Filep Karma

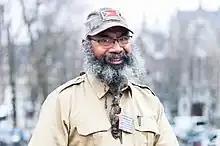
Filep Karma wearing his East Timorese hat and West Papuan flag as his clothing pin.

Filep Jacob Semuel Karma (14 August 1959 – 1 November 2022) was a West Papua independence activist. On 1 December 2004, he helped raise the Morning Star flag at a ceremony in Jayapura, for which he was charged with treason and given a fifteen-year prison sentence. Amnesty International and Human Rights Watch protested on his behalf, the former designating him a prisoner of conscience. He was released on 19 November 2015.